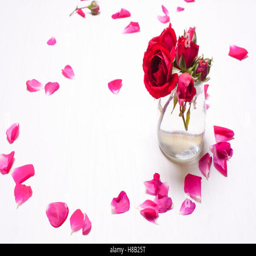
red roses surrounded by the blurred petals on white background , greeting card with flowers